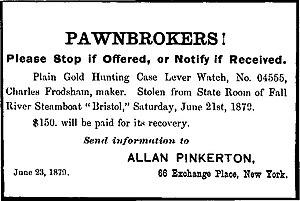
Le test du canard est un type d'inférence qui, dans sa forme la plus fréquente, s'énonce ainsi : « si ça ressemble à un canard, si ça nage comme un canard et si ça cancane comme un canard, c'est un canard. » Ce raisonnement analogique implique qu'un sujet peut être catégorisé d'après certaines de ses caractéristiques apparentes. L'expression désignant cette inférence par association de traits est d'abord employée aux États-Unis durant la guerre froide, dans le contexte du maccarthysme, et censée faciliter l'identification de sympathisants communistes supposés. Sur le plan linguistique, cette analogie s'analyse comme une imbrication de métonymies et de métaphores sur le plan cognitif, comme un prototypage. Si l'inférence semble relever plutôt de la classification populaire que de l'ornithologie savante, le développement de l'éthologie et les réflexions contemporaines sur la notion d'espèce tendent à accréditer une approche à partir des traits communs, y compris comportementaux.